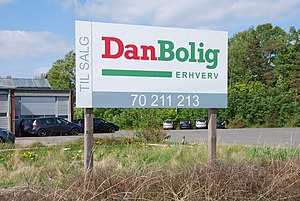
Danbolig
'Til salg' skilt fra DanBolig Erhverv.
Skilt fra DanBolig, placeret på Holstebrovej i Viborg.
Danbolig er en dansk ejendomsmæglerkæde, der består af 160 selvstændige mæglere og den centrale virksomhed Danbolig A/S.